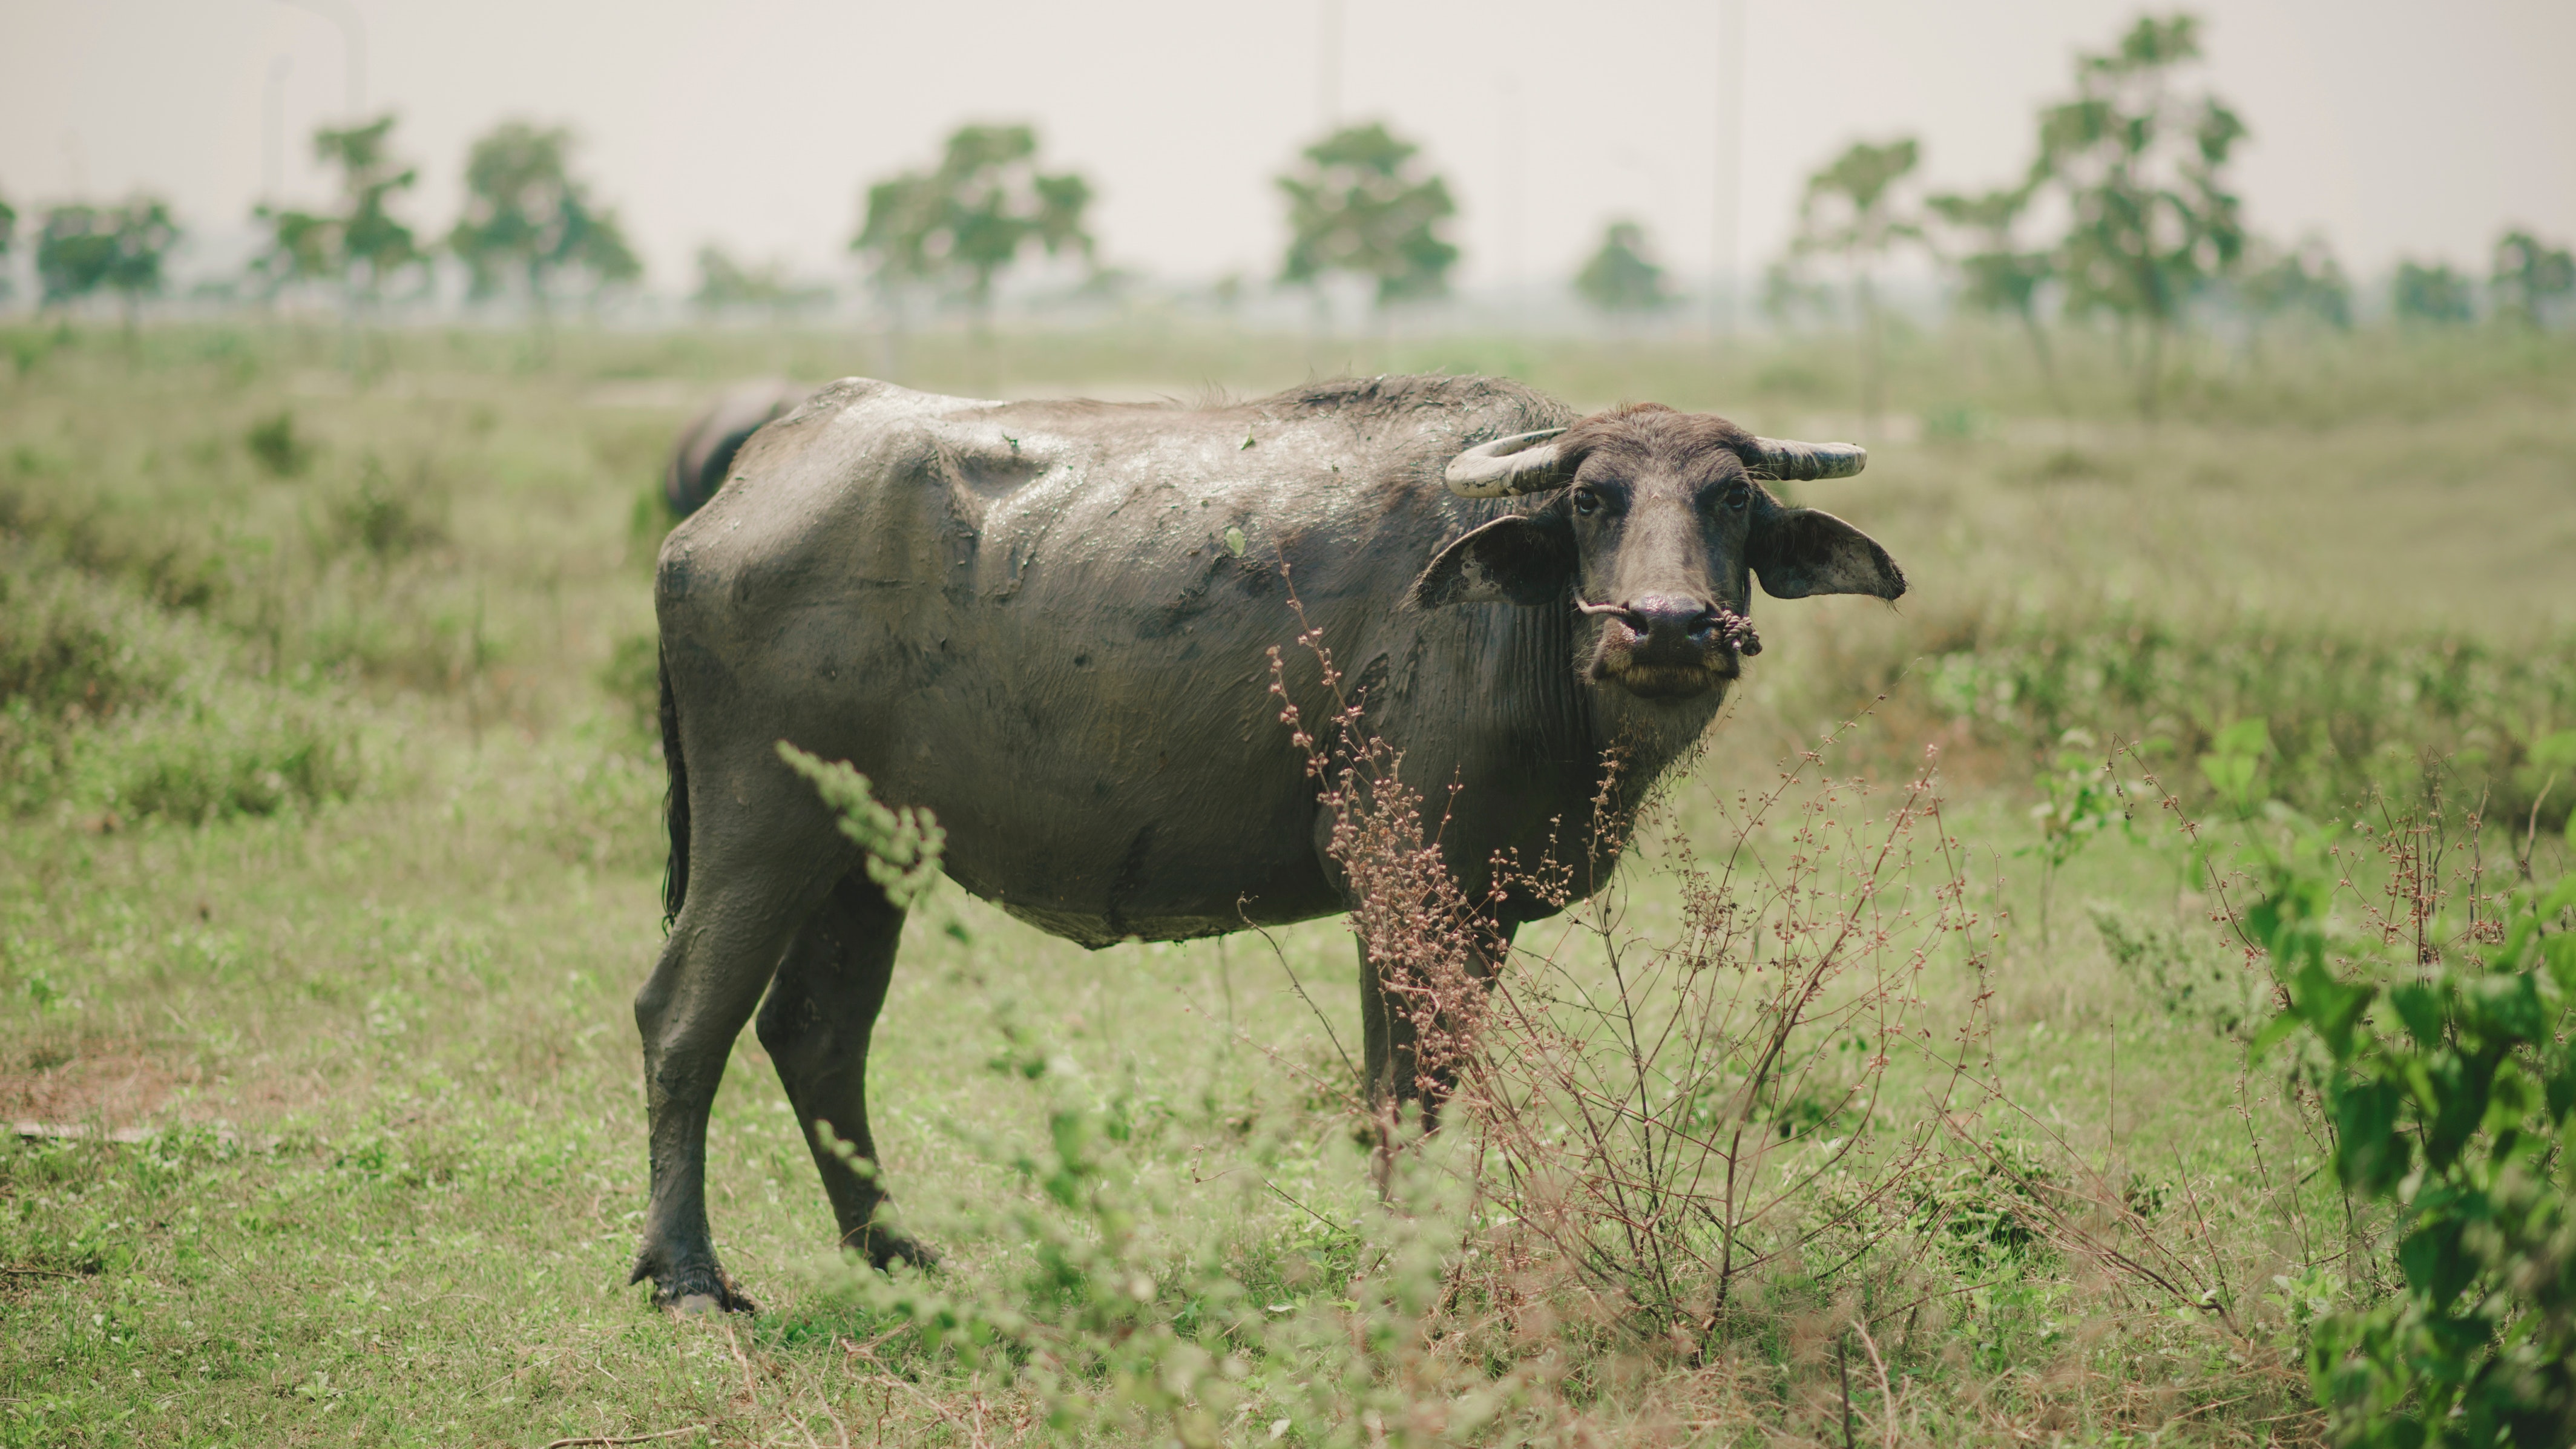
mammal, vertebrate, pasture, bovine, terrestrial animal, water buffalo, grassland, wildlife, working animal, horn, grazing, snout, ecoregion, grass, livestock, bull, meadow, rural area, prairie, field, plain, landscape, plant, soil, savanna, safari, steppe, cow goat family